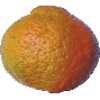
Label: mandarine